Hamlin School

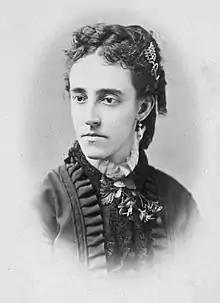
Sarah Dix Hamlin

In April 1896 Sarah Dix Hamlin purchased the Van Ness Seminary School at 1849 Jackson Street, San Francisco. In 1898, the school was renamed Miss Hamlin's School for Girls. In 1907, the school moved to a mansion at 2230 Pacific Avenue in San Francisco. On August 25, 1923, Hamlin died after a short illness.